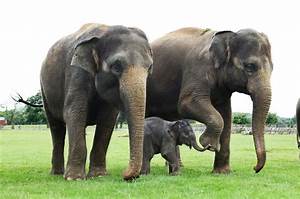
Label: elephant